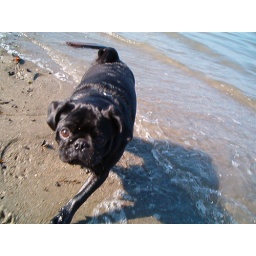
I like going in the water at the dog beach